Katakalon Tarchaneiotes

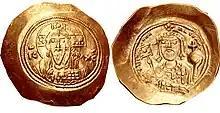
"Michaelaton" ("Histamenon") of Michael VII Doukas (r. 1071–1078)

Katakalon Tarchaneiotes was the son of Joseph Tarchaneiotes, Duke ("dux") of Antioch. He was first mentioned in 1074, the year of his father's death and his rise as a duke, as well as the revolt of Philaretos Brachamios. Katakalon attempted to confront the rebels but was unable to stop them, and Philaretos managed to gather large Armenian contingents and other soldiers into a large army, which he used to expand his domains at the expense of the cities of the Byzantine Empire.